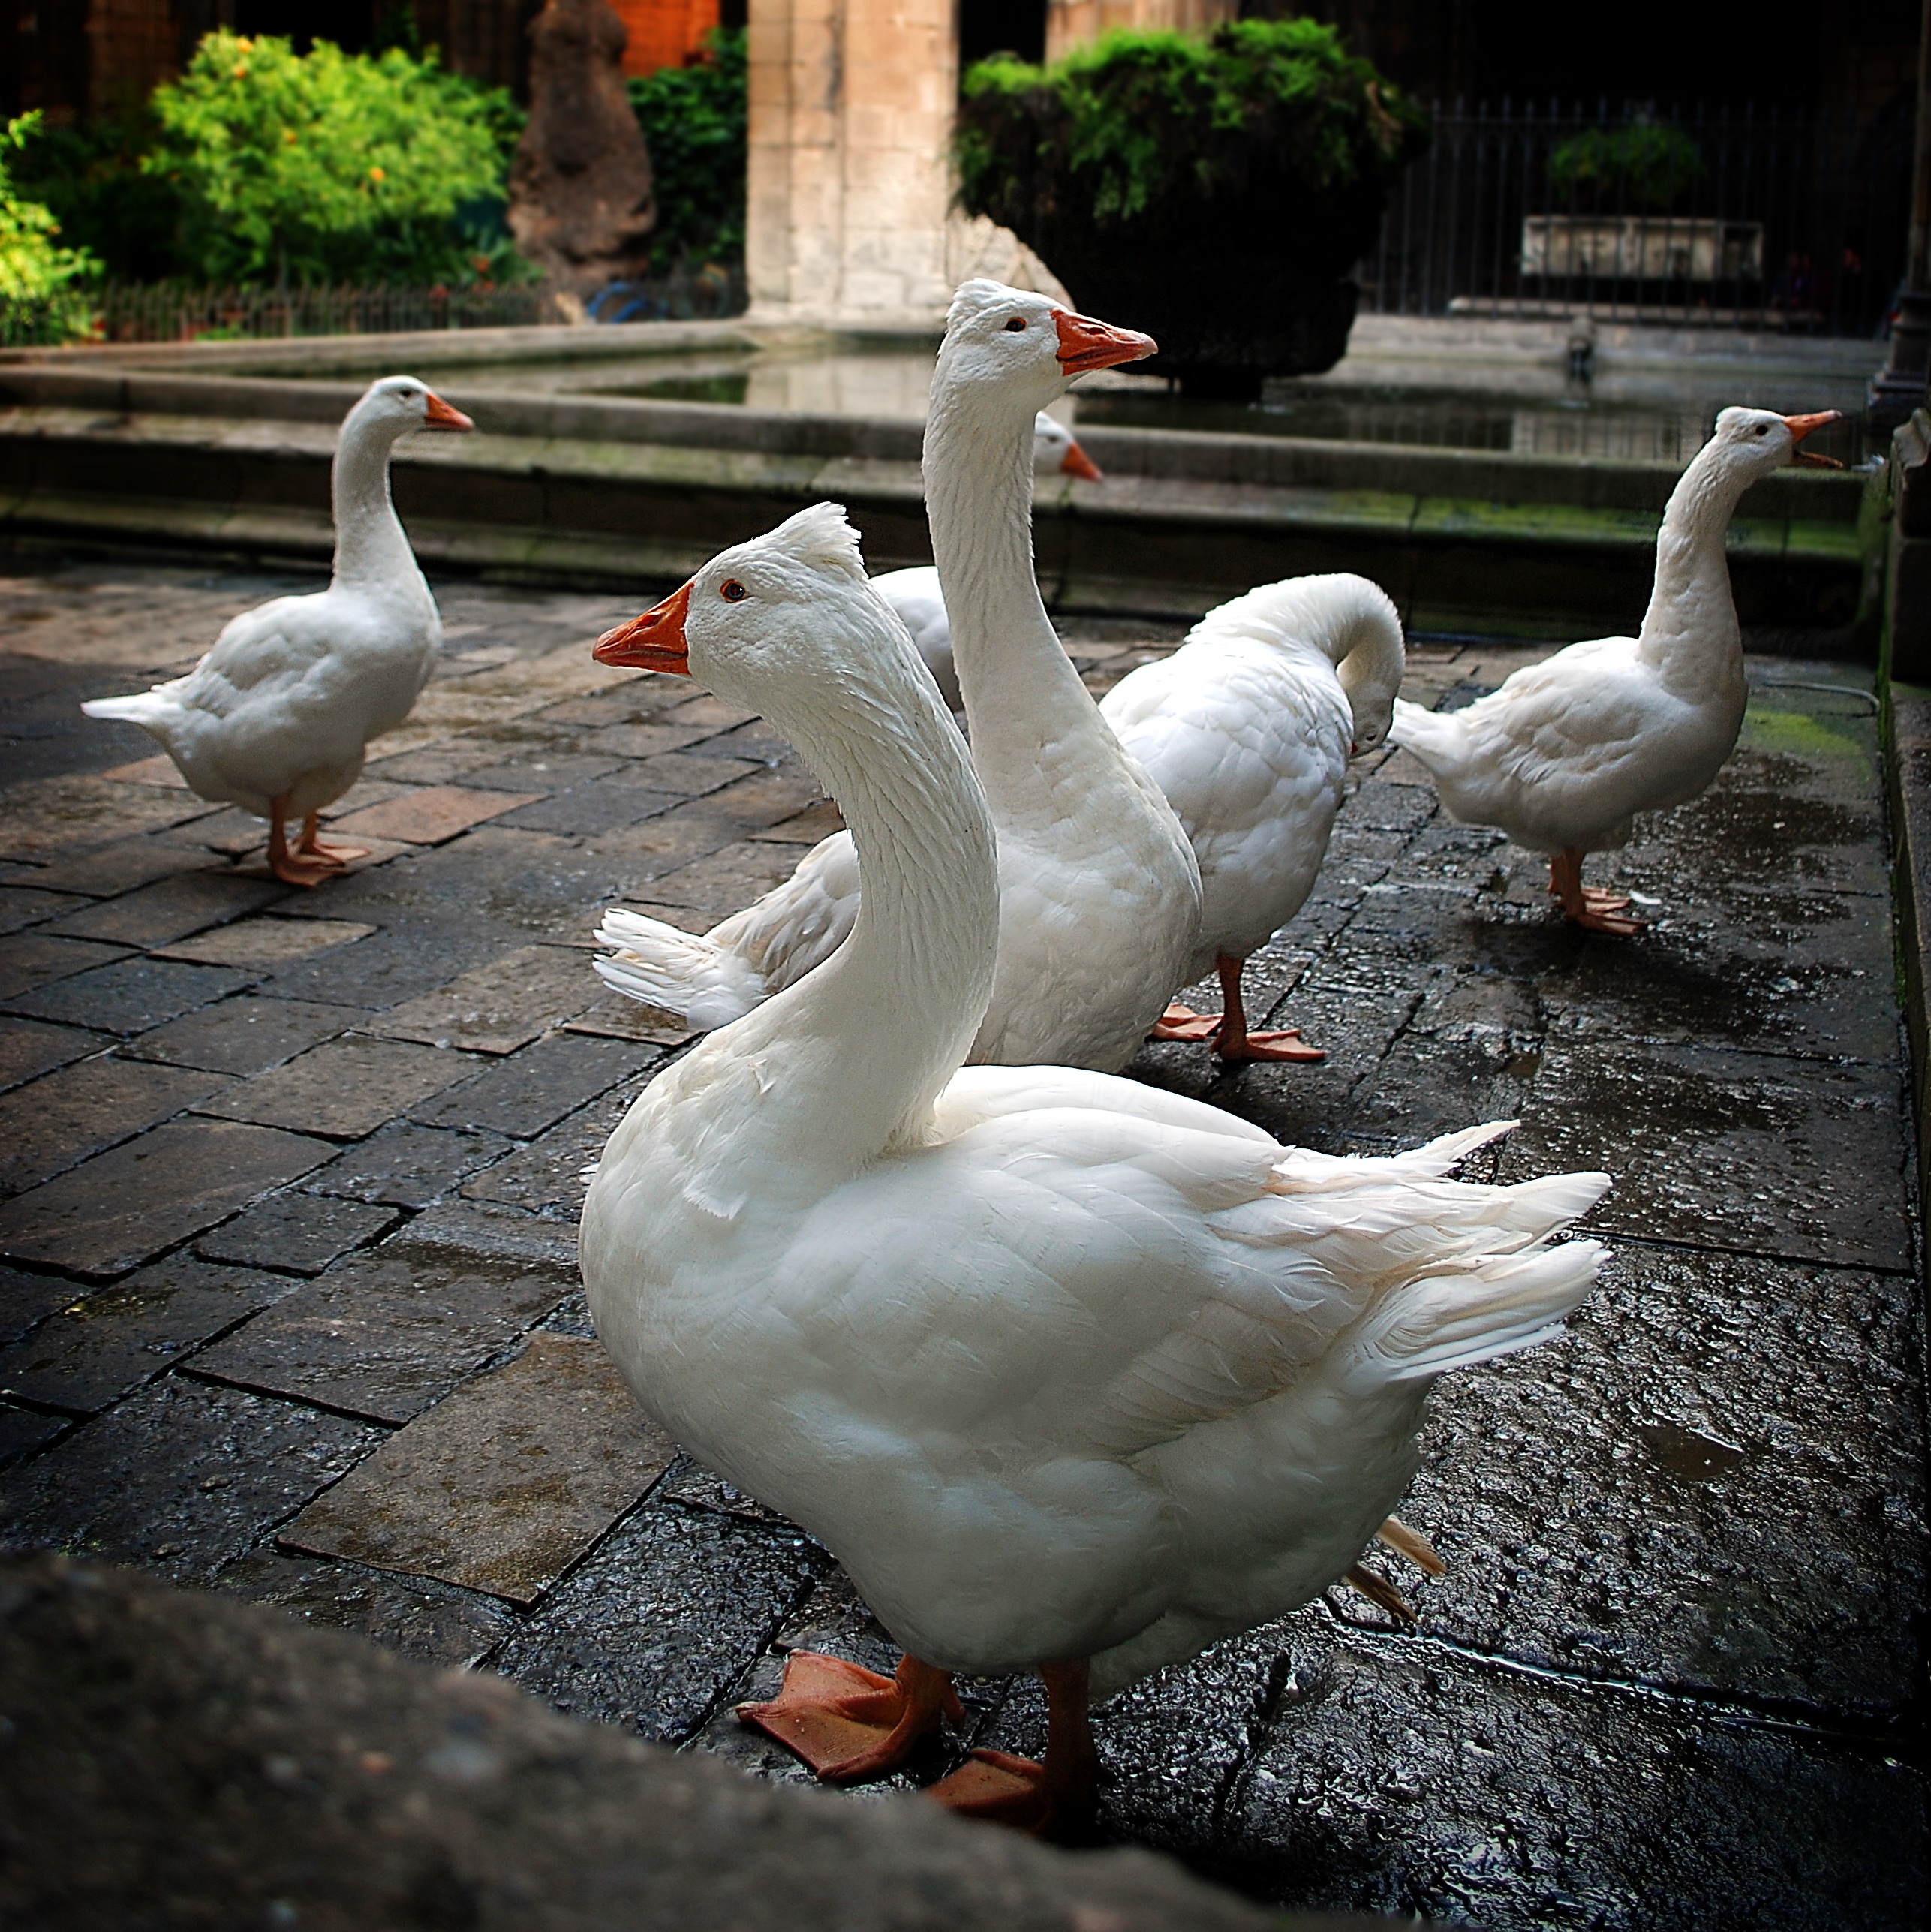
bird, wildlife, zoo, beak, patio, church, barcelona, fauna, swan, duck, goose, geese, vertebrate, waterfowl, water bird, ducks geese and swans